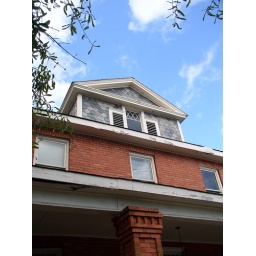
brick front in blue sky